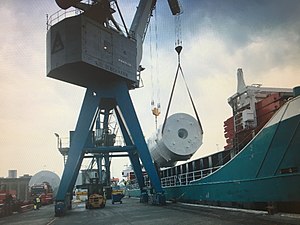
Kolding Havn / Havnens fyr
Læsning af vindmøllekomponent på Kolding Havn
Læsning af vindmøllekomponent
Kolding Havn har eksisteret siden 1843 og er i dag blandt Danmarks 10 største havne med en samlet godsomsætning på 1,2 - 1,5 millioner ton. Havnen er en udviklingsorienteret og moderne erhvervshavn med flere end 30 virksomheder, og hvor 750 ansatte har deres daglige gang.